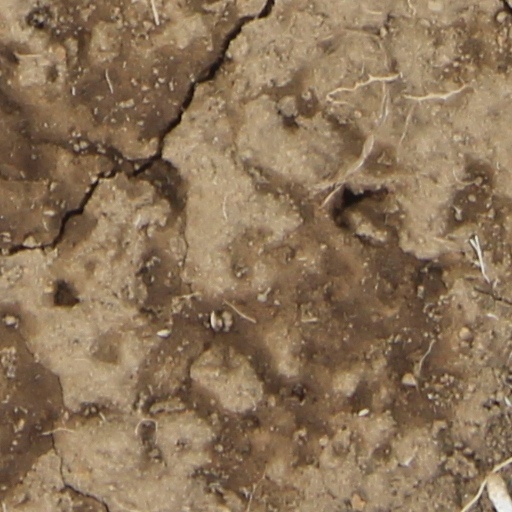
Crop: wheat